Jack O'Donoghue

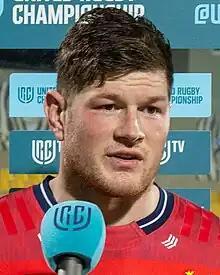
O'Donoghue in 2022

Jack O'Donoghue (born 8 February 1994) is an Irish rugby union player who plays as a flanker or number eight for United Rugby Championship club Munster.